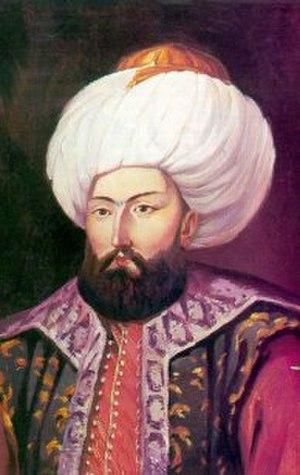
L’Empire byzantin, ainsi appelé depuis le XIXᵉ siècle pour décrire l’empire romain d'Orient du Moyen Âge, fut gouverné par la dynastie des Paléologue de 1261 à 1453, c’est-à-dire la période comprise entre la reconquête de Constantinople sur les Latins par Michel VIII Paléologue et la conquête finale de la Ville par les Ottomans conduits par Mehmed II. La dynastie des Paléologue s'est maintenue au pouvoir plus longtemps qu’aucune autre sur l’empire, parvenant à maintenir la loyauté de ses sujets en dépit du ressentiment populaire que provoqua l’union des Églises orientale et occidentale lors des conciles de Lyon et de Florence ensuite, ainsi que des déboires d’Andronic II et de Jean V.
Mehmed Iᵉʳ Çelebi ou Mohammed Iᵉʳ est né à Edirne en 1379. Il est le quatrième fils de Bayezid Iᵉʳ. Sa mère, Devlet, est une esclave. Après la guerre civile appelée « l'interrègne » de 1403 à 1413, il fut reconnu sultan dans tout l'Empire ottoman. Mehmed Iᵉʳ est mort à Edirne le 26 mai 1421. Pour éviter de renouveler la période de troubles ayant précédé son règne, sa mort fut cachée au peuple et à l'armée. Il est enterré au « mausolée vert » à Bursa.